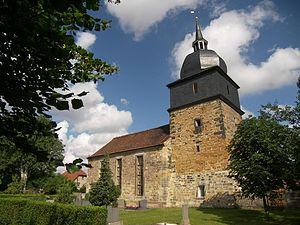
Drei Gleichen est une commune allemande de l'arrondissement de Gotha en Thuringe. Elle a été formée le 1ᵉʳ janvier 2009 par la fusion des anciennes communes de Grabsleben, Mühlberg, Seebergen et Wandersleben.